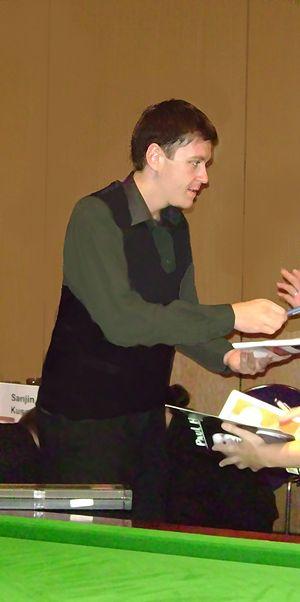
Ricky Walden, né le 11 novembre 1982 à Chester, Angleterre, est un joueur de snooker professionnel anglais.